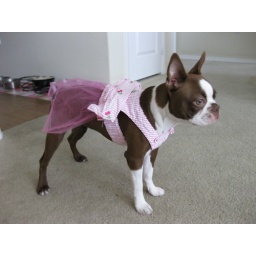
Clem in her pretty pink dress